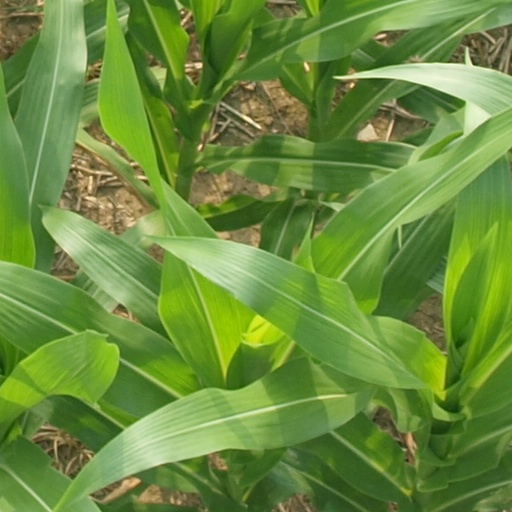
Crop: maize; corn